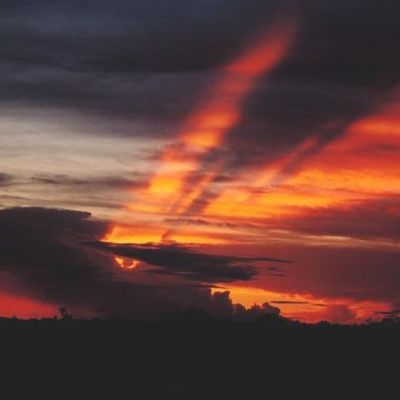
Cloud type: Cumulonimbus (Cb)